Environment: real
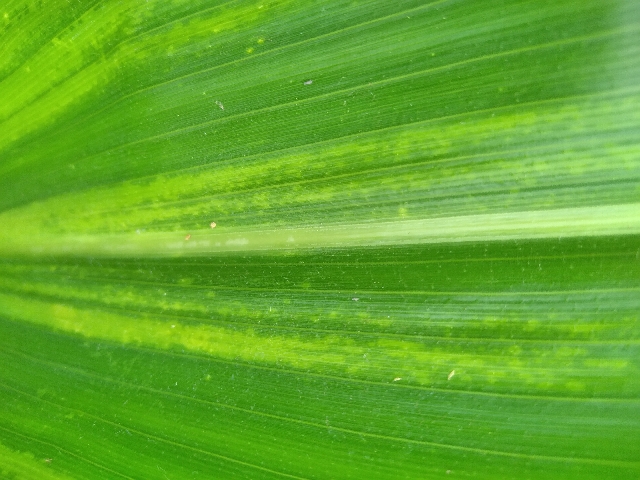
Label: lethal_necrosis